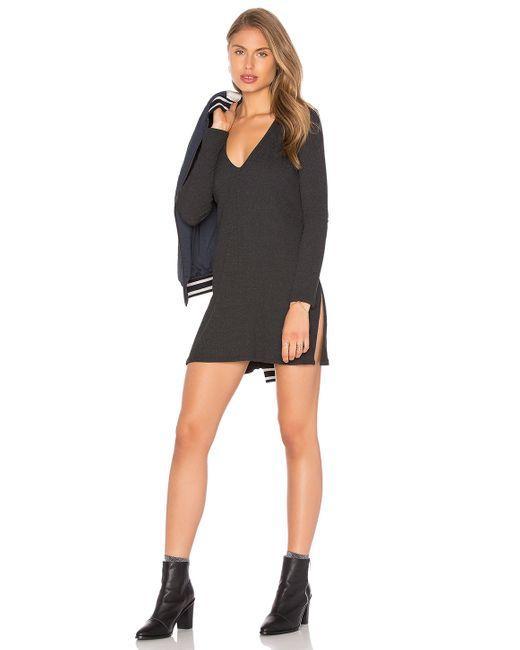
Frauen elegantes sexy Partykleid Lässige Mode einfarbig